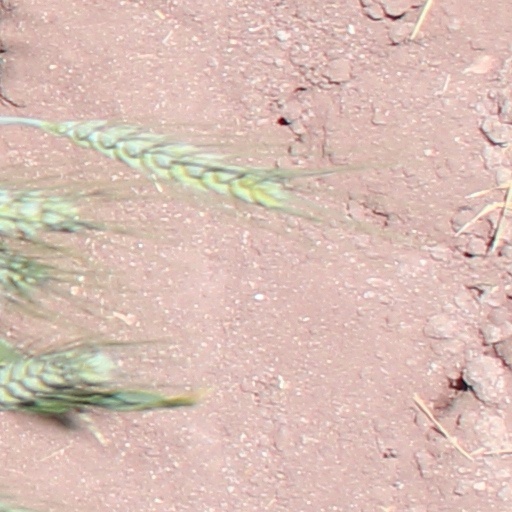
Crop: wheat